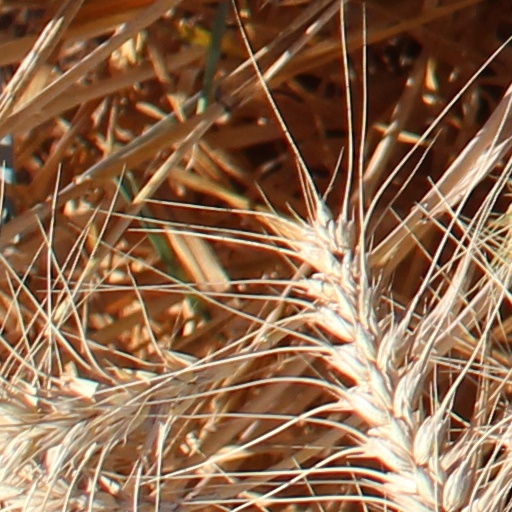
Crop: wheat